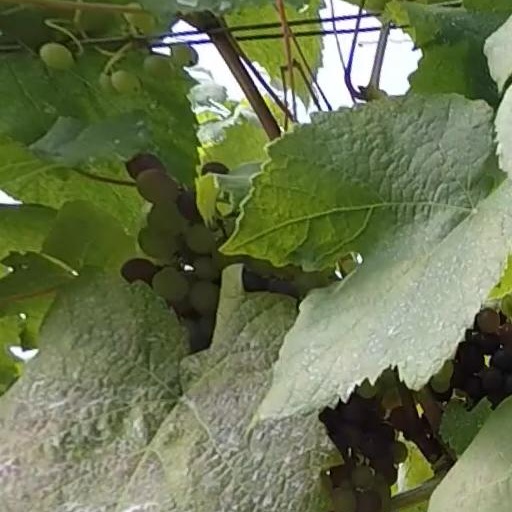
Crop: grape